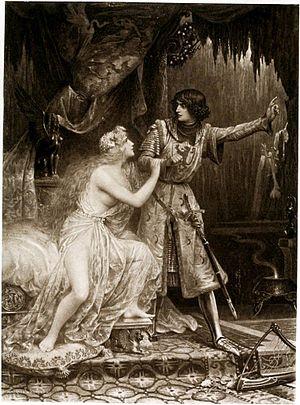
Tannhauser dans le Venusberg